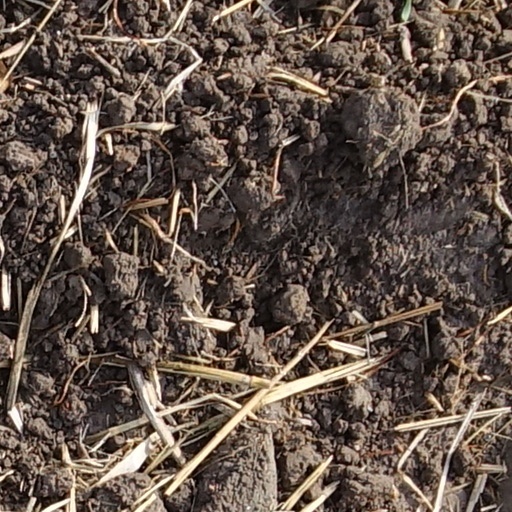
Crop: wheat